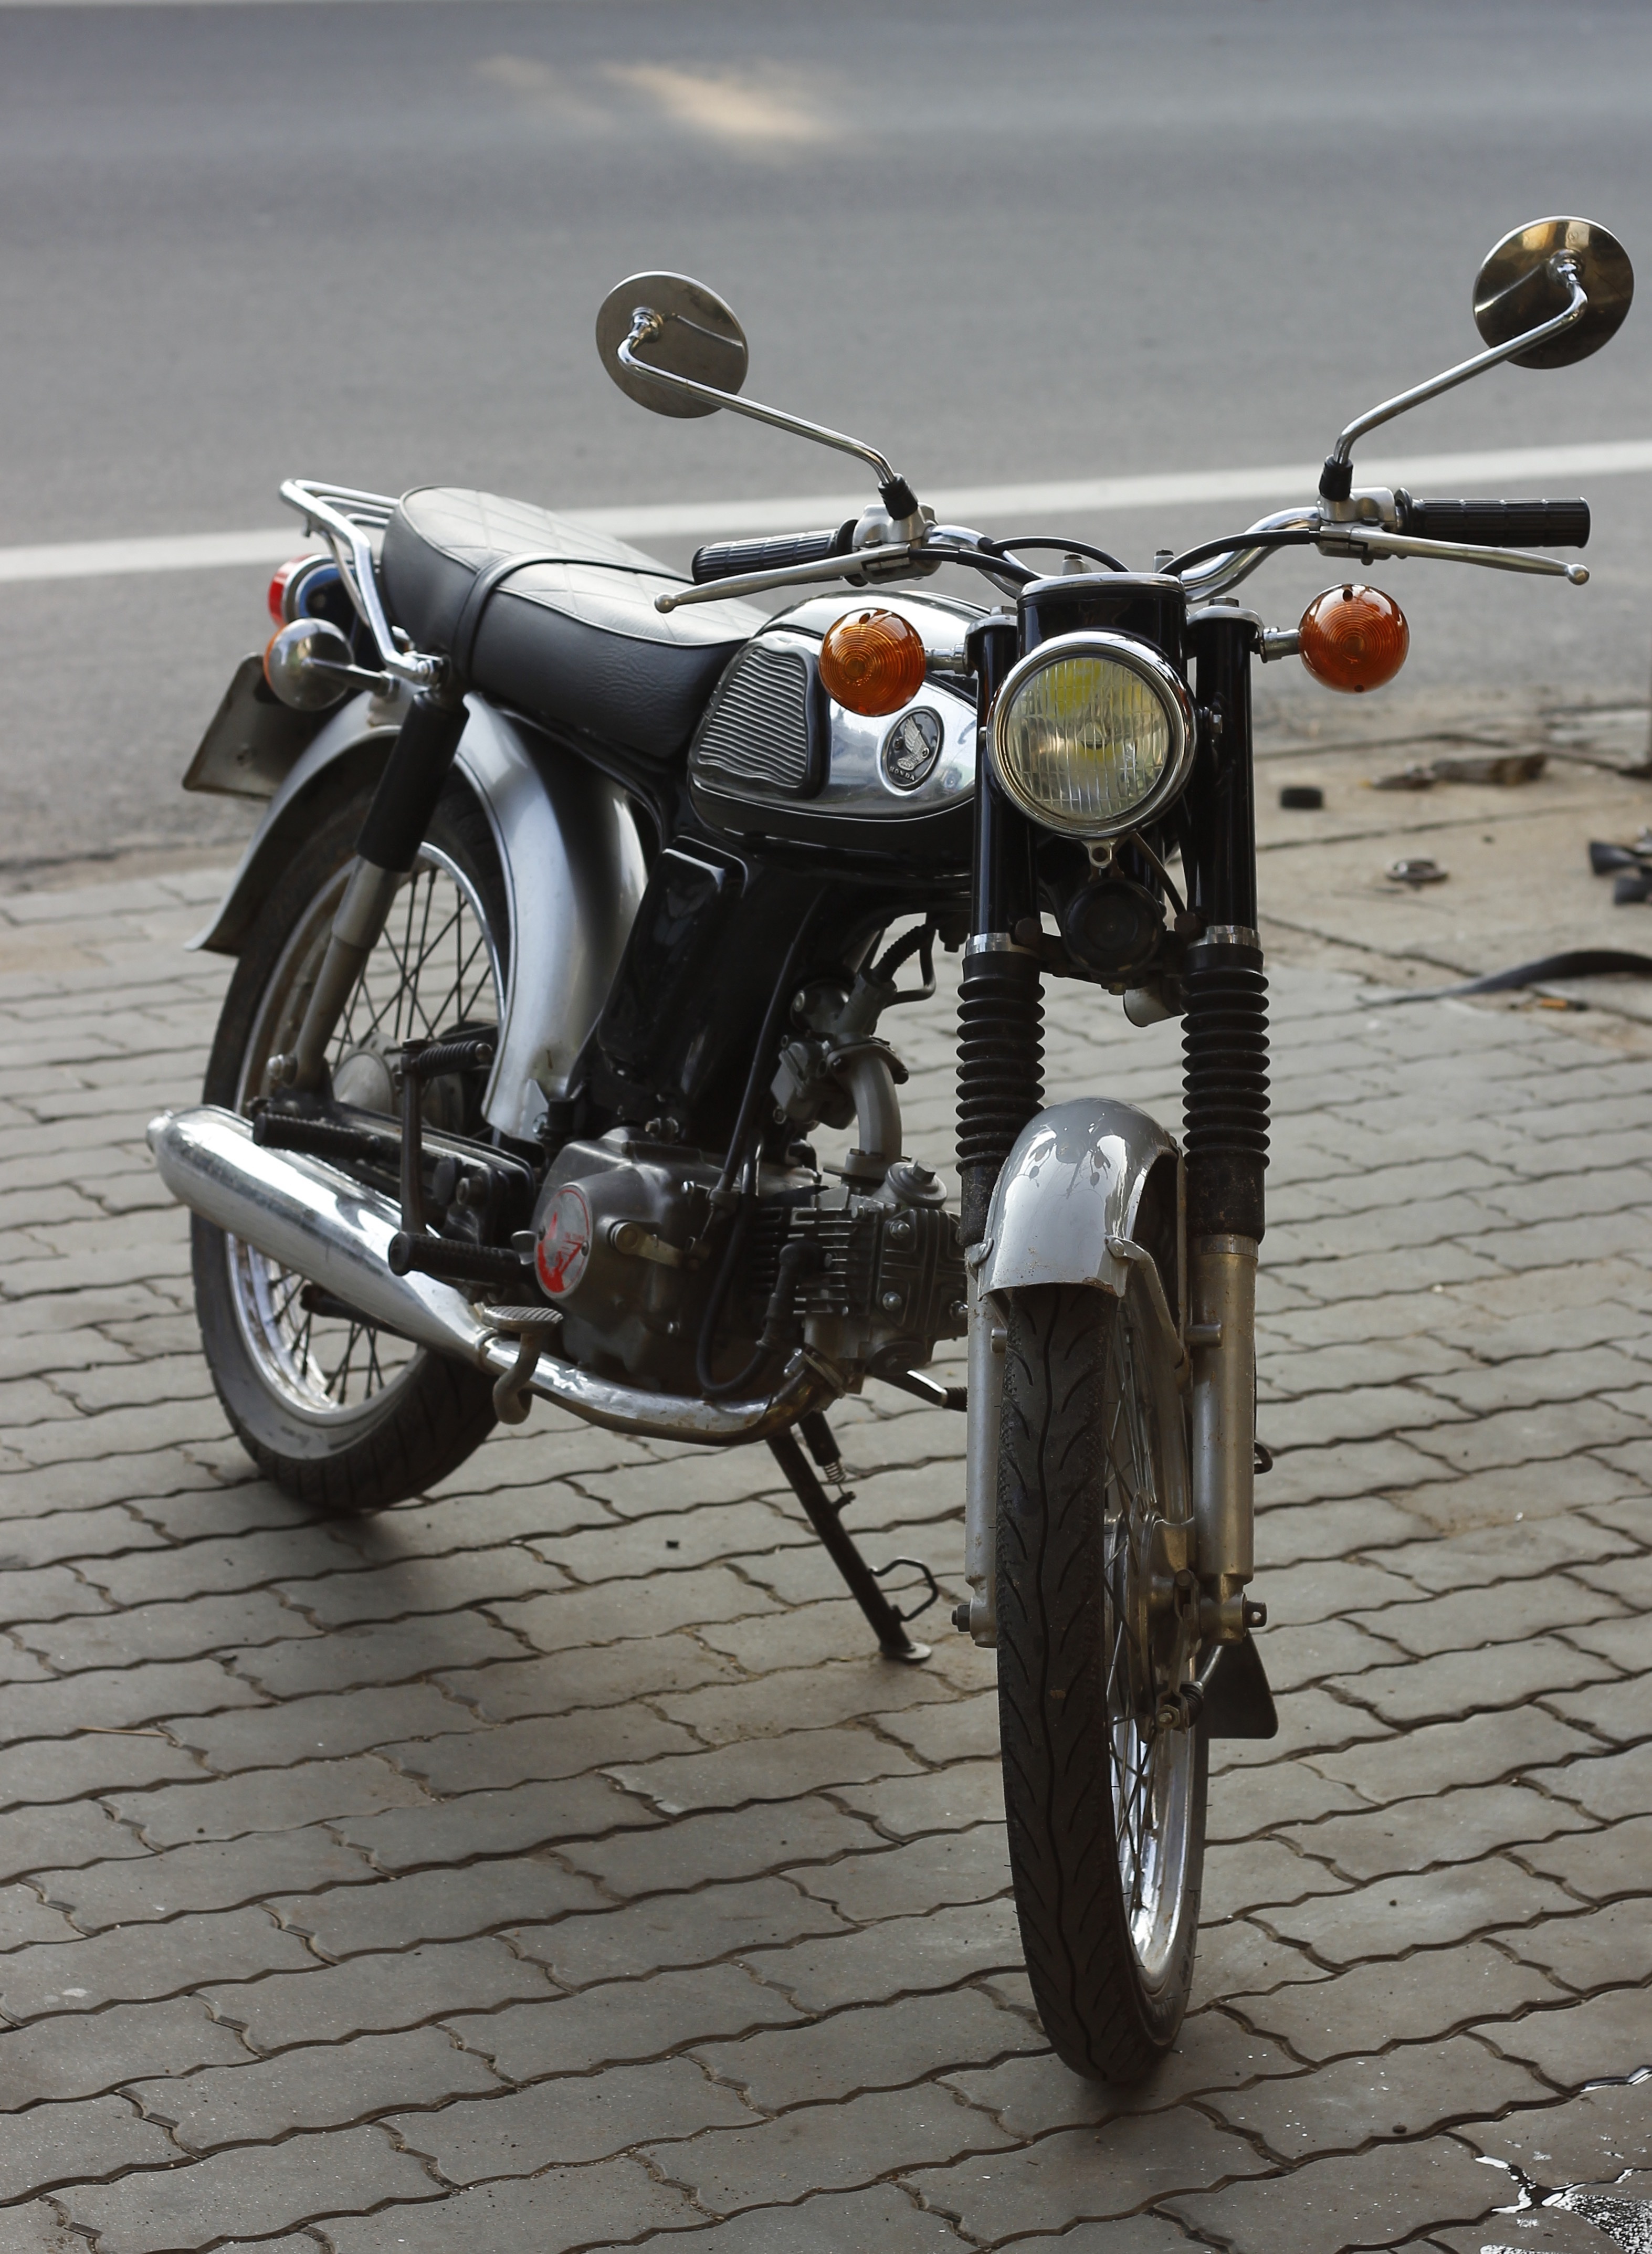
car, wheel, bike, transportation, vehicle, motorcycle, black, motorbike, racing, motor, motorcycling, land vehicle, automobile make, automotive exterior